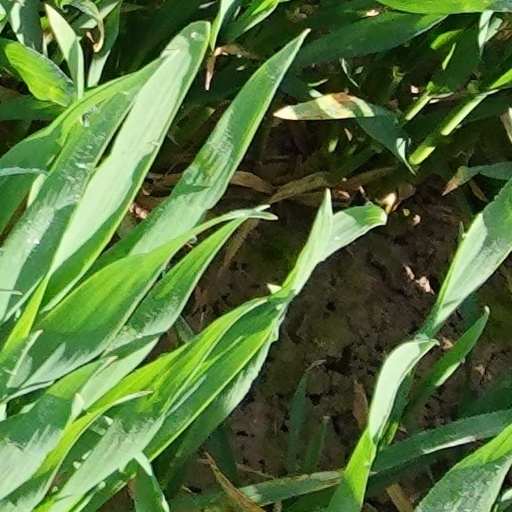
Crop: wheat